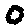
Label: 0